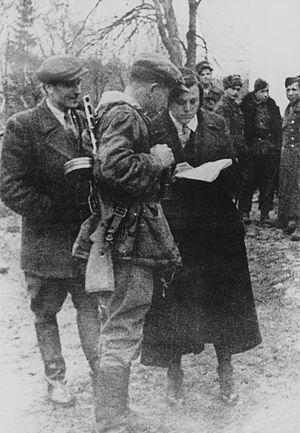
Roman Iosypovytch Choukhevytch, dit Taras ou Tchouprine, né le 17 juillet 1907 à Krakovets près de Yavoriv en royaume de Galicie et de Lodomérie et mort le 5 mars 1950 à Bilohorcha, faubourg de Lviv, est une figure majeure du nationalisme ukrainien.